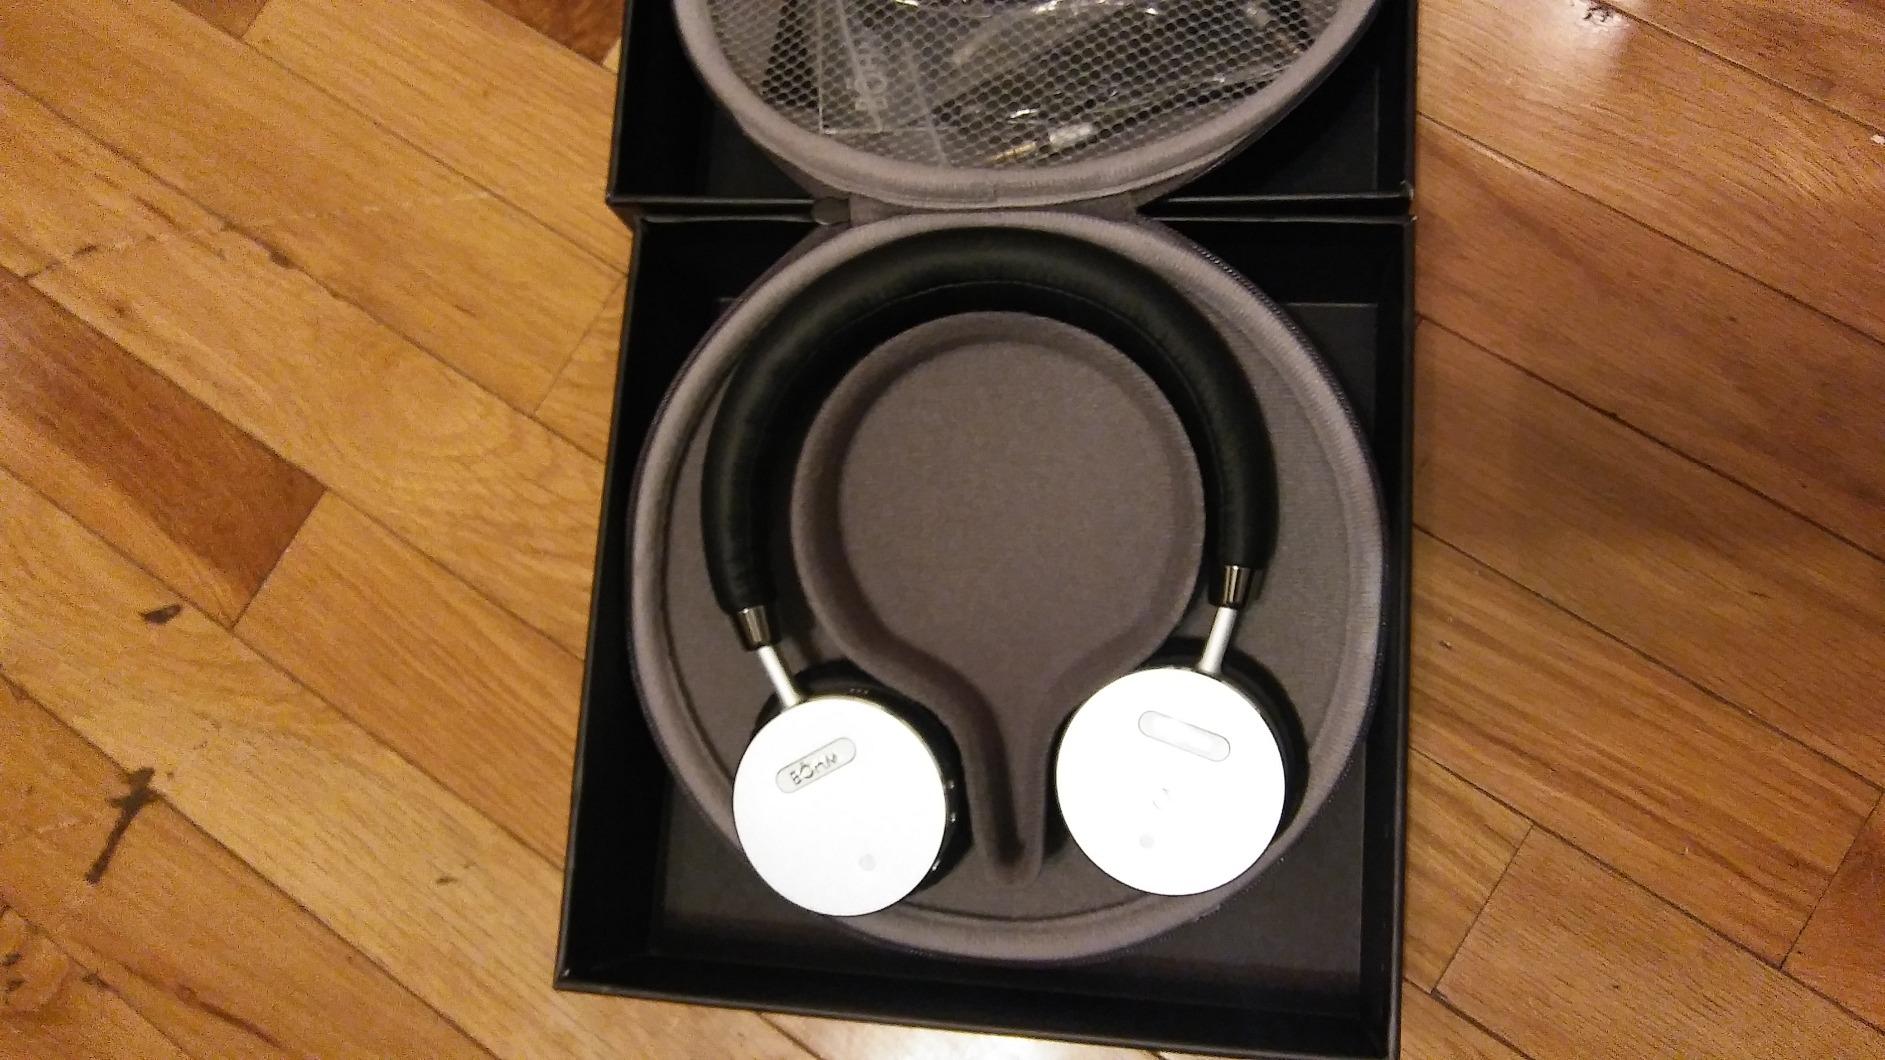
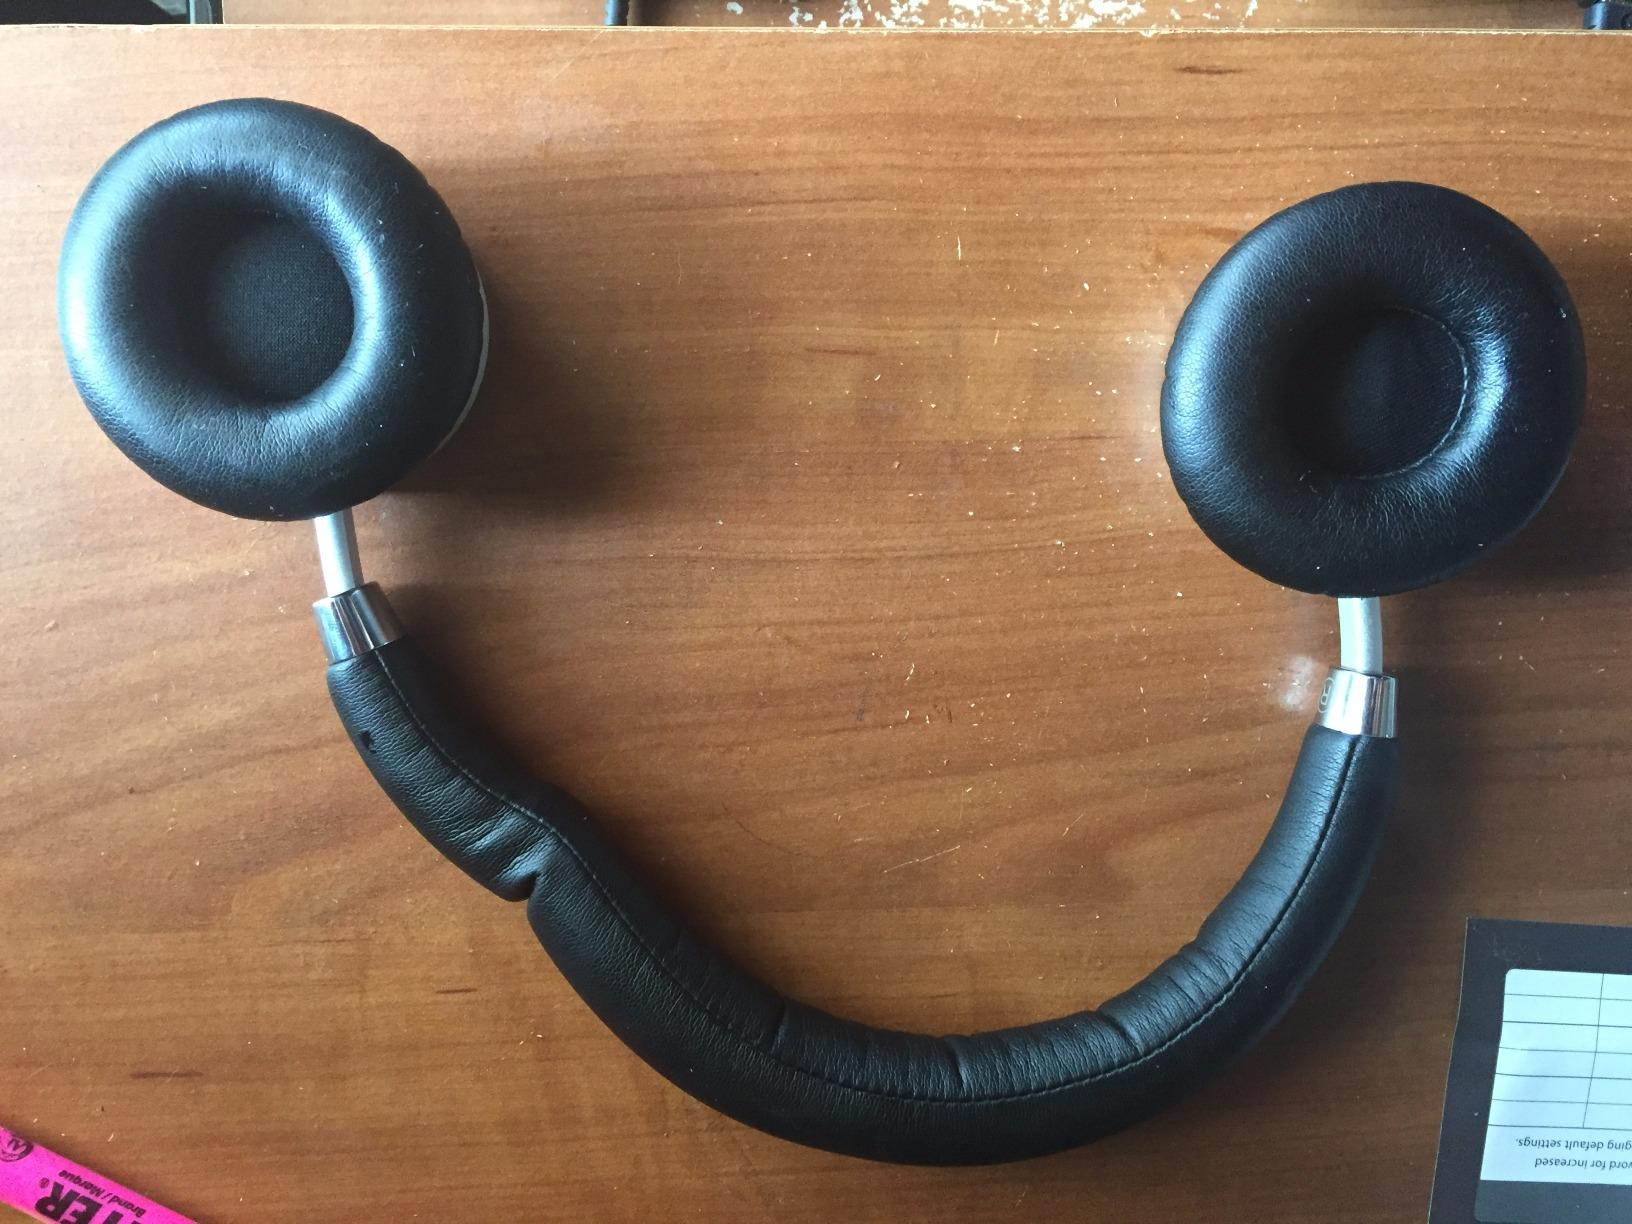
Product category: headphones
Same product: yes